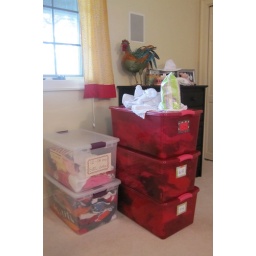
I've been sorting L's gender-neutral baby clothes and the new girly clothes I've already collected into boxes by size.